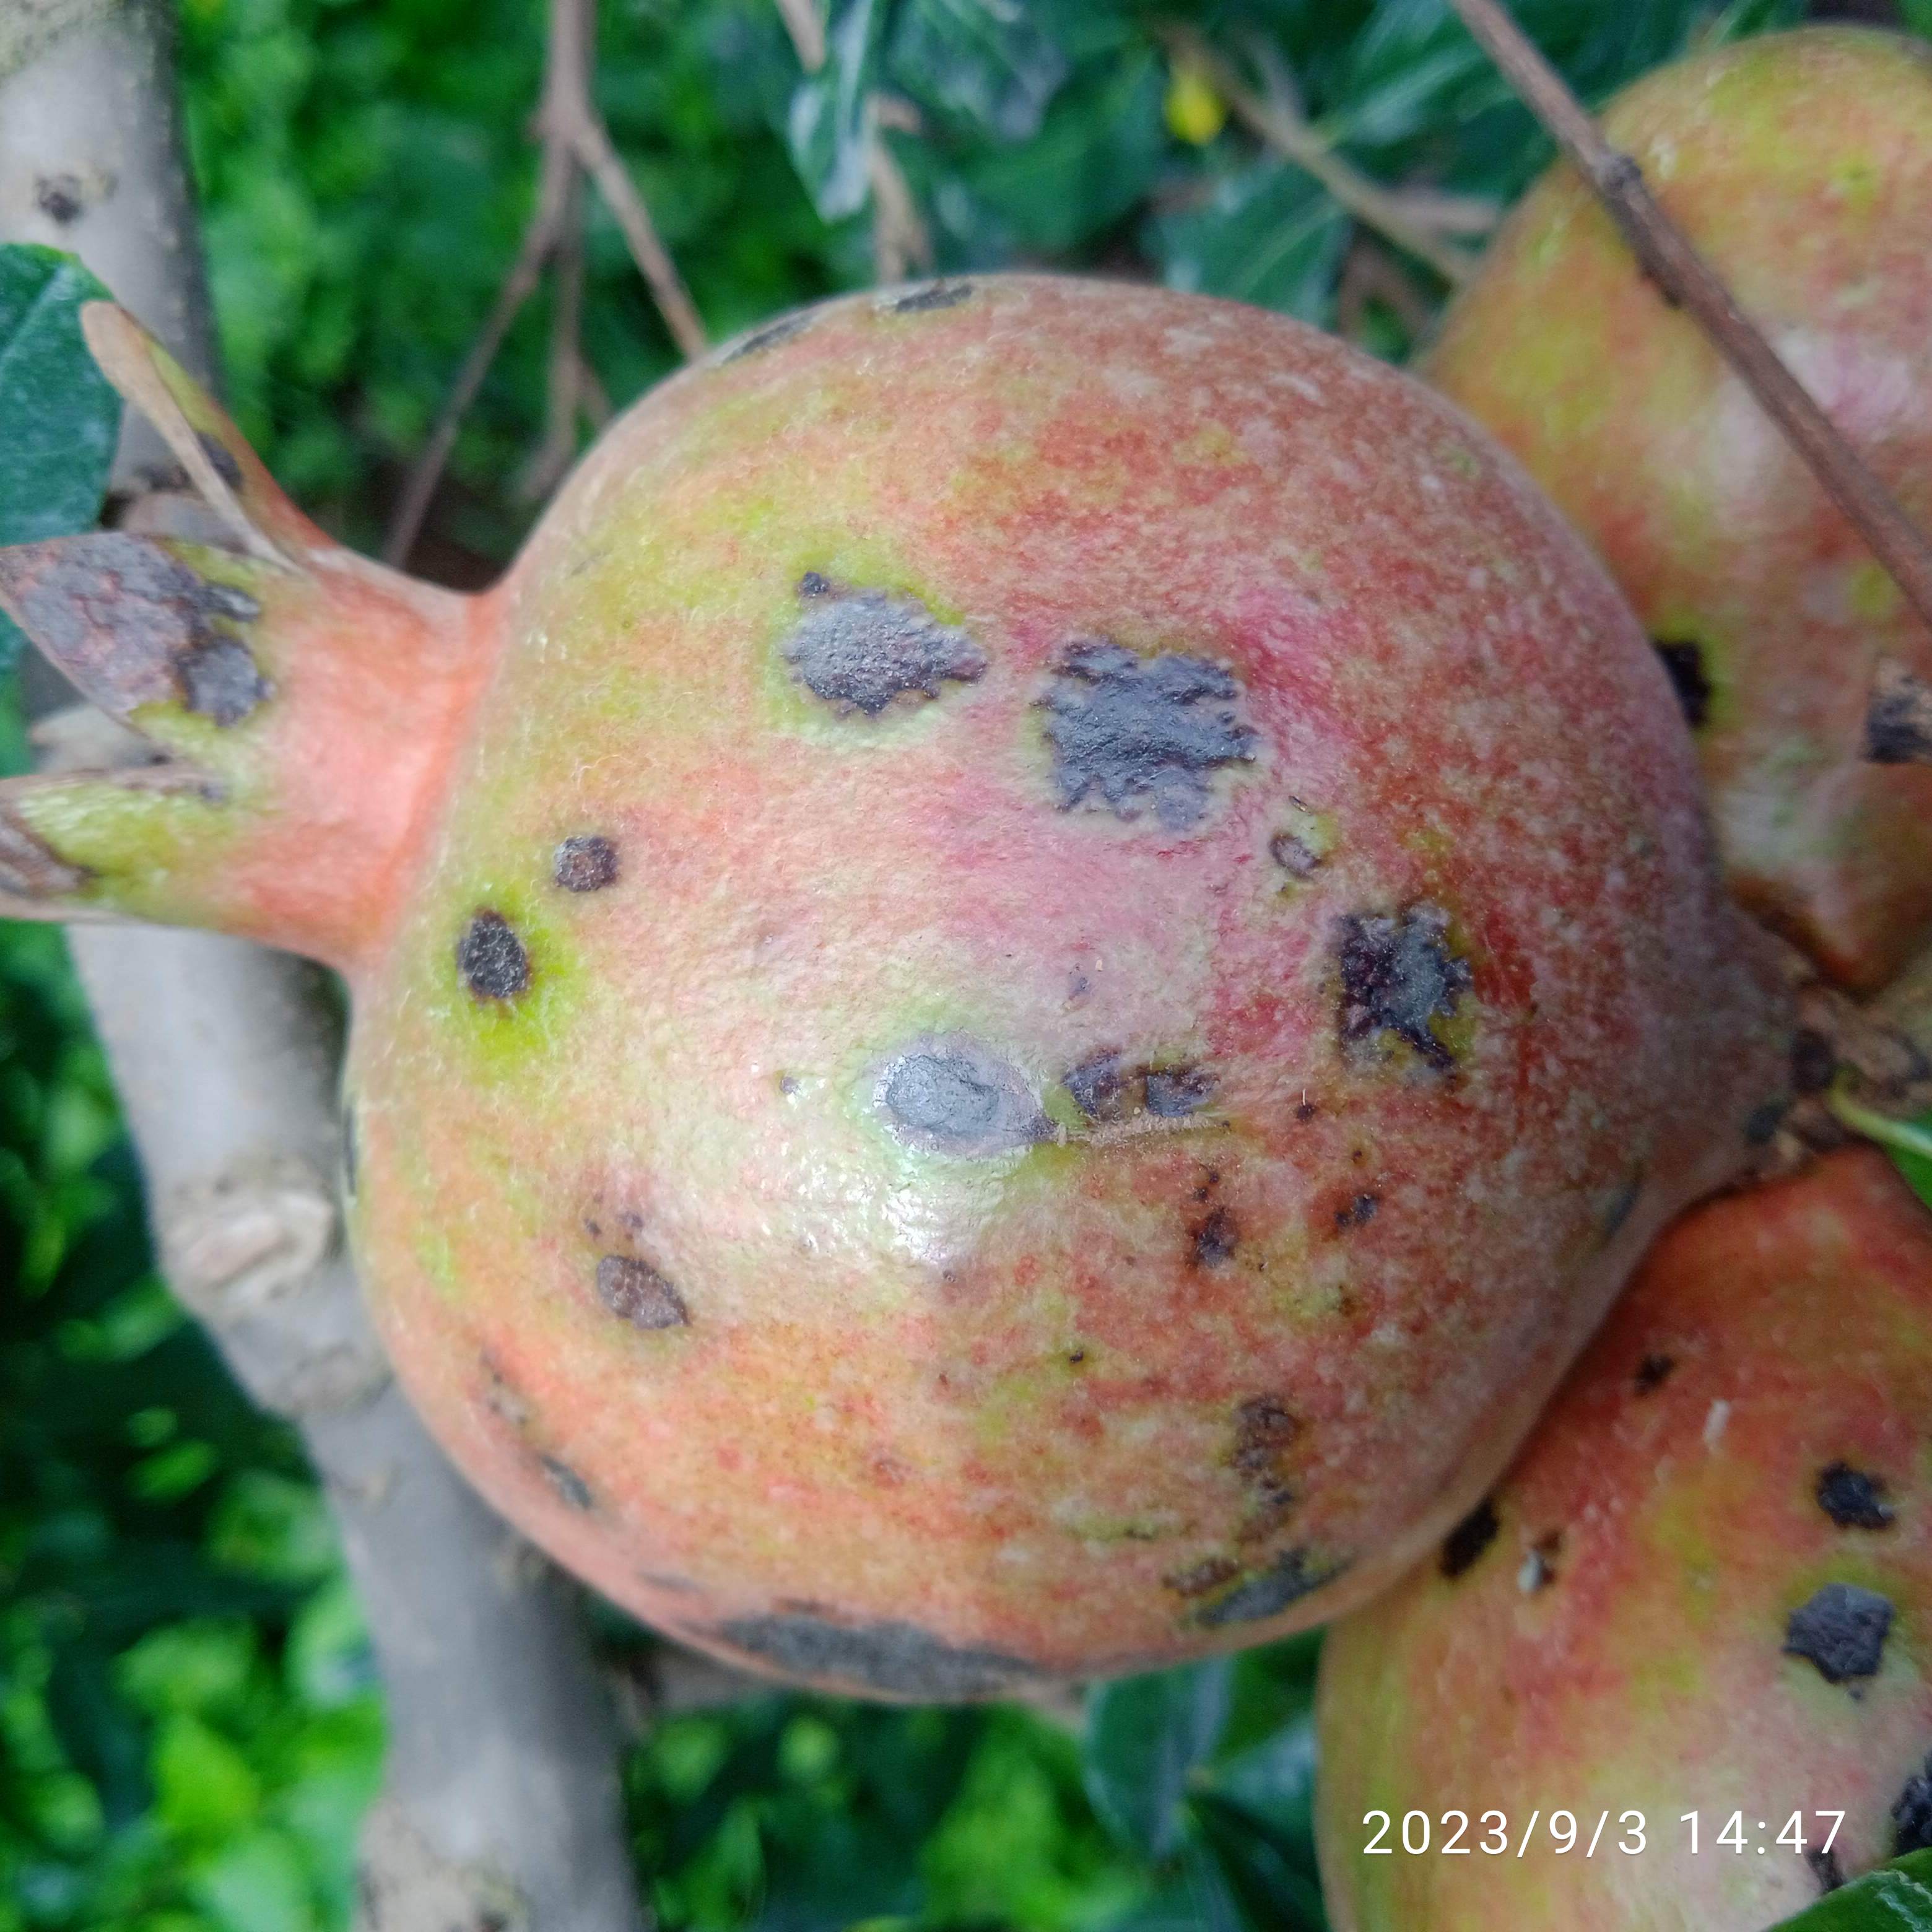
Label: Anthracnose